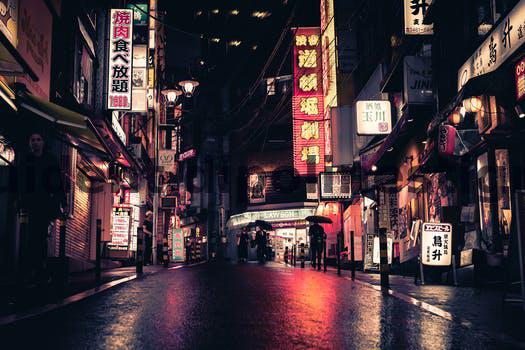
Label: Watermark